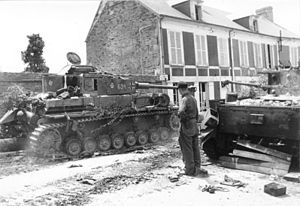
Slaget ved Villers-Bocage / Efterspil
En Panzer IV og en Cromwell-kampvogn ødelagt under kampene.
Slaget ved Villers-Bocage var et slag under 2. Verdenskrig, som blev udkæmpet den 13. juni under invasionen i Normandiet. Britiske panserstyrker planlagde at erobre byen som led i Operation Perch. Det var en operation, der havde til formål at omringe og besætte byen Caen, der var et vigtigt allieret mål i begyndelsen af Operation Overlord.